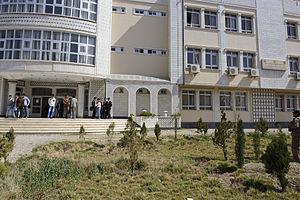
Le système éducatif en Afghanistan comprend l'enseignement primaire et secondaire ainsi que l'enseignement supérieur, qui sont supervisés par le ministère de l'Éducation et le ministère de l'Enseignement supérieur, situés à Kaboul. L'Afghanistan traverse un processus de reconstruction nationale et, malgré les obstacles, les institutions sont restaurées à travers le pays. En 2013, il y avait 10,5 millions d'élèves dans les écoles de l'Afghanistan, un pays de 27,5 millions d'habitants.